Cherimoya (horse)

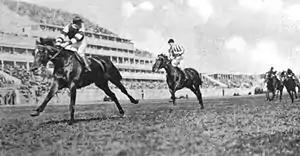
Cherimoya winning the 1911 Epsom Oaks in the first and only start of her racing career in a photograph taken by C.J. Waters. Second place finisher Tootles follows closely (second from left) in the background.

On 2 June, Cherimoya started in the Oaks Stakes in a field of 21 horses. Cherimoya held a good position from the start of the race, taking the lead a quarter of a mile from the finish and winning easily by three lengths over the betting favourite Tootles. Cherimoya was an unanticipated winner, factoring at 20 to 1 odds in the betting pools, and her win reportedly left "the spectators too dumbfounded to cheer." She was ridden by a 16-year-old apprentice jockey named Fred Winter, later a successful horse trainer and the father of champion jockey and trainer Fred Winter.